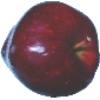
Label: Apple Red Delicious 1